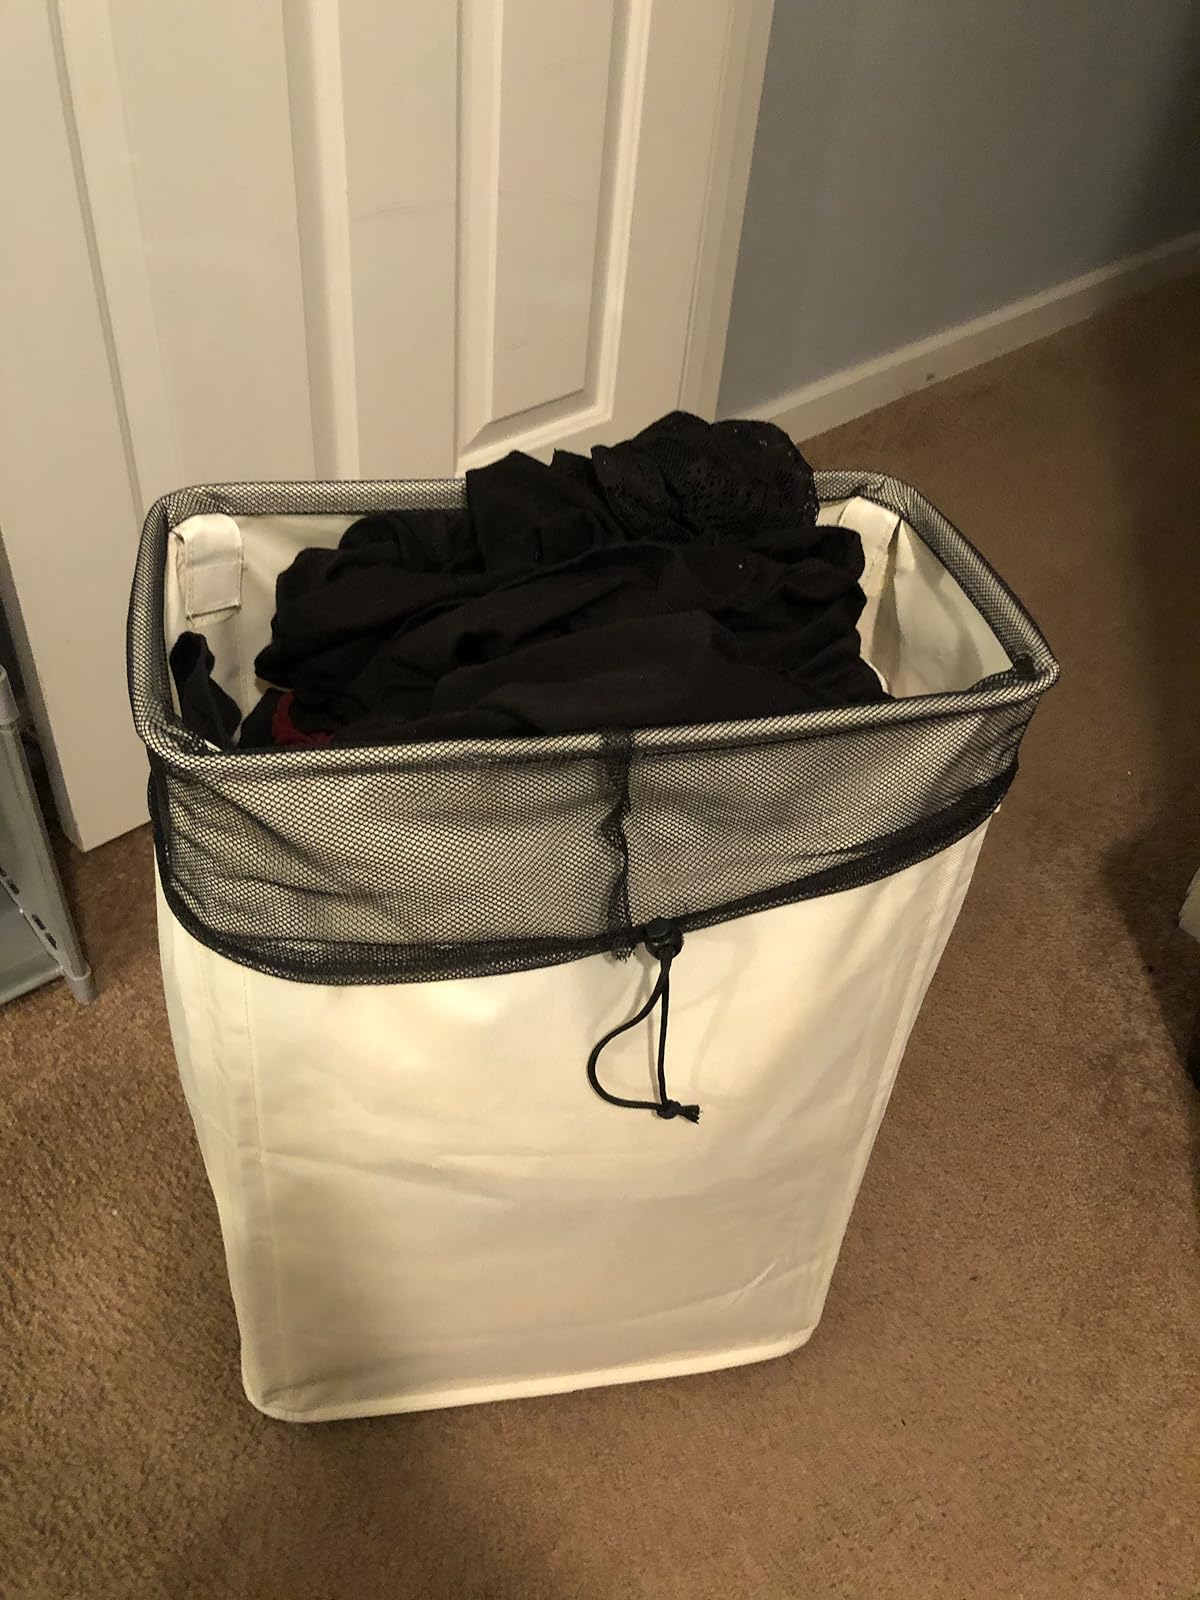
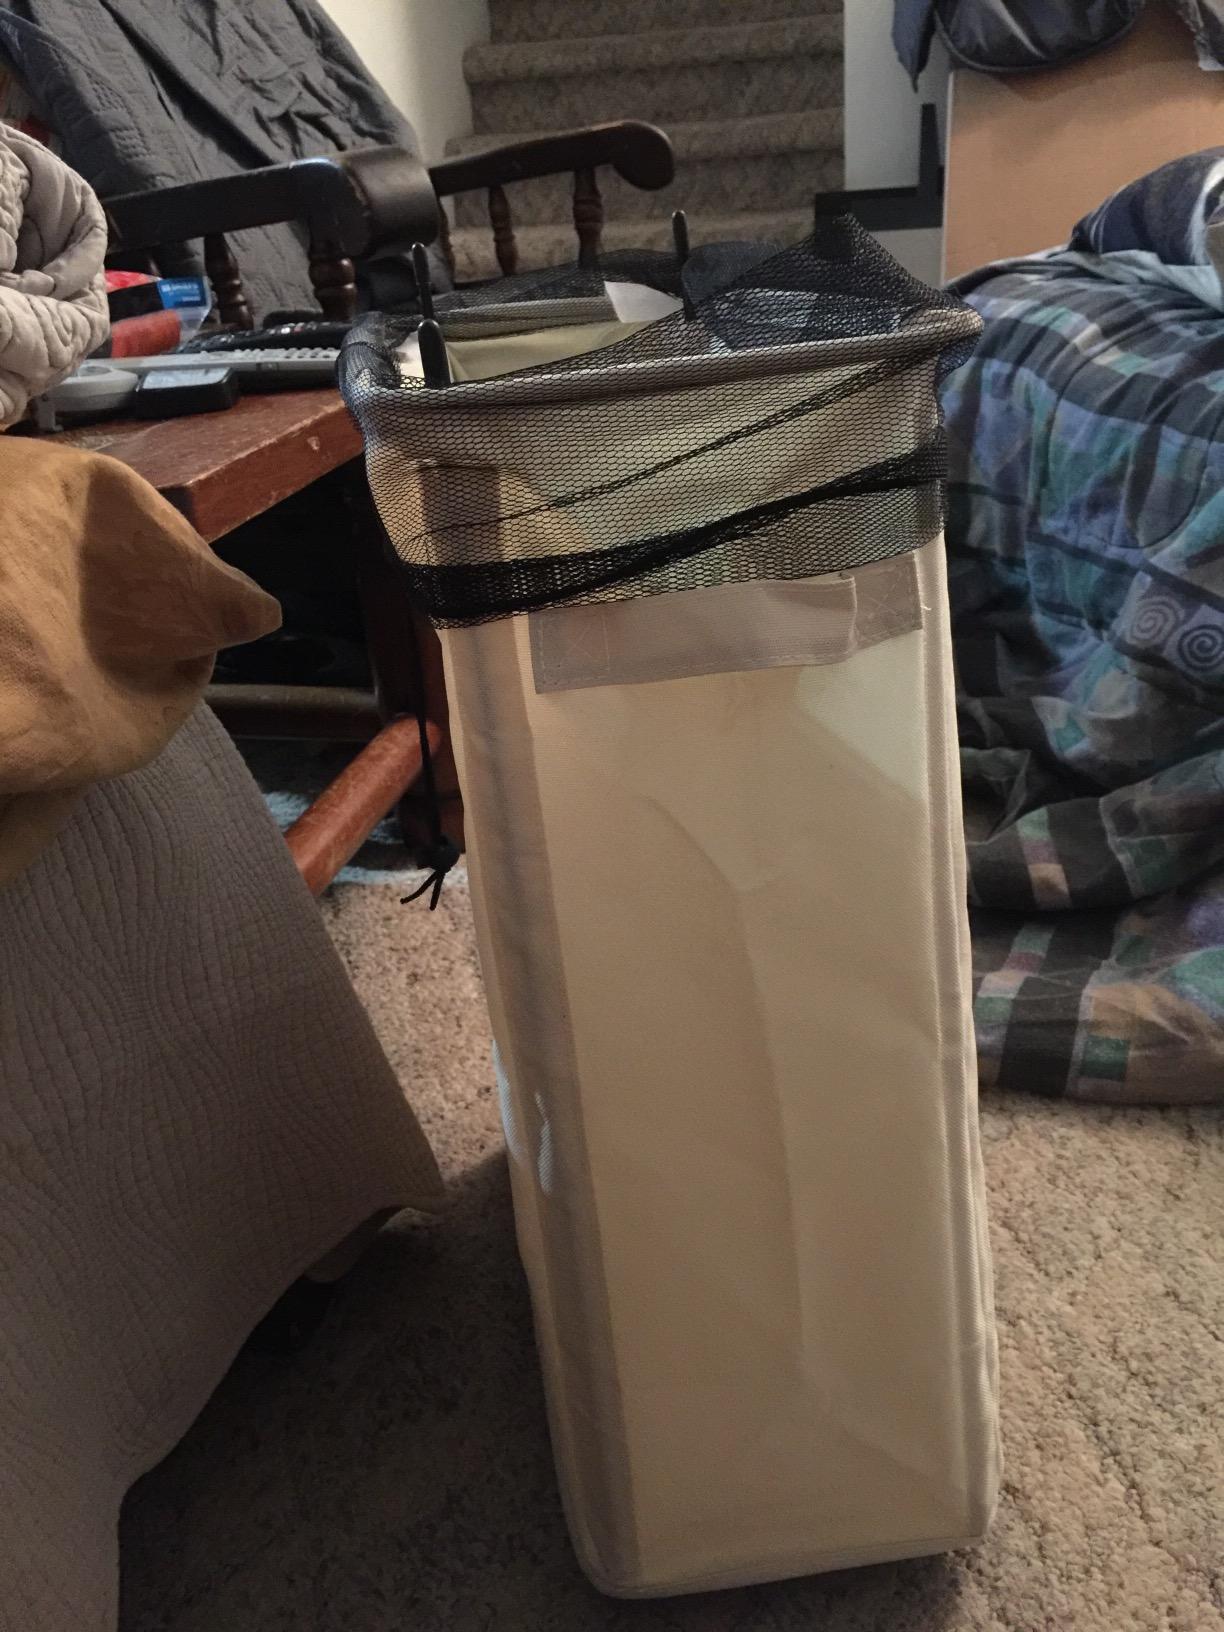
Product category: items_hamper
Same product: yes